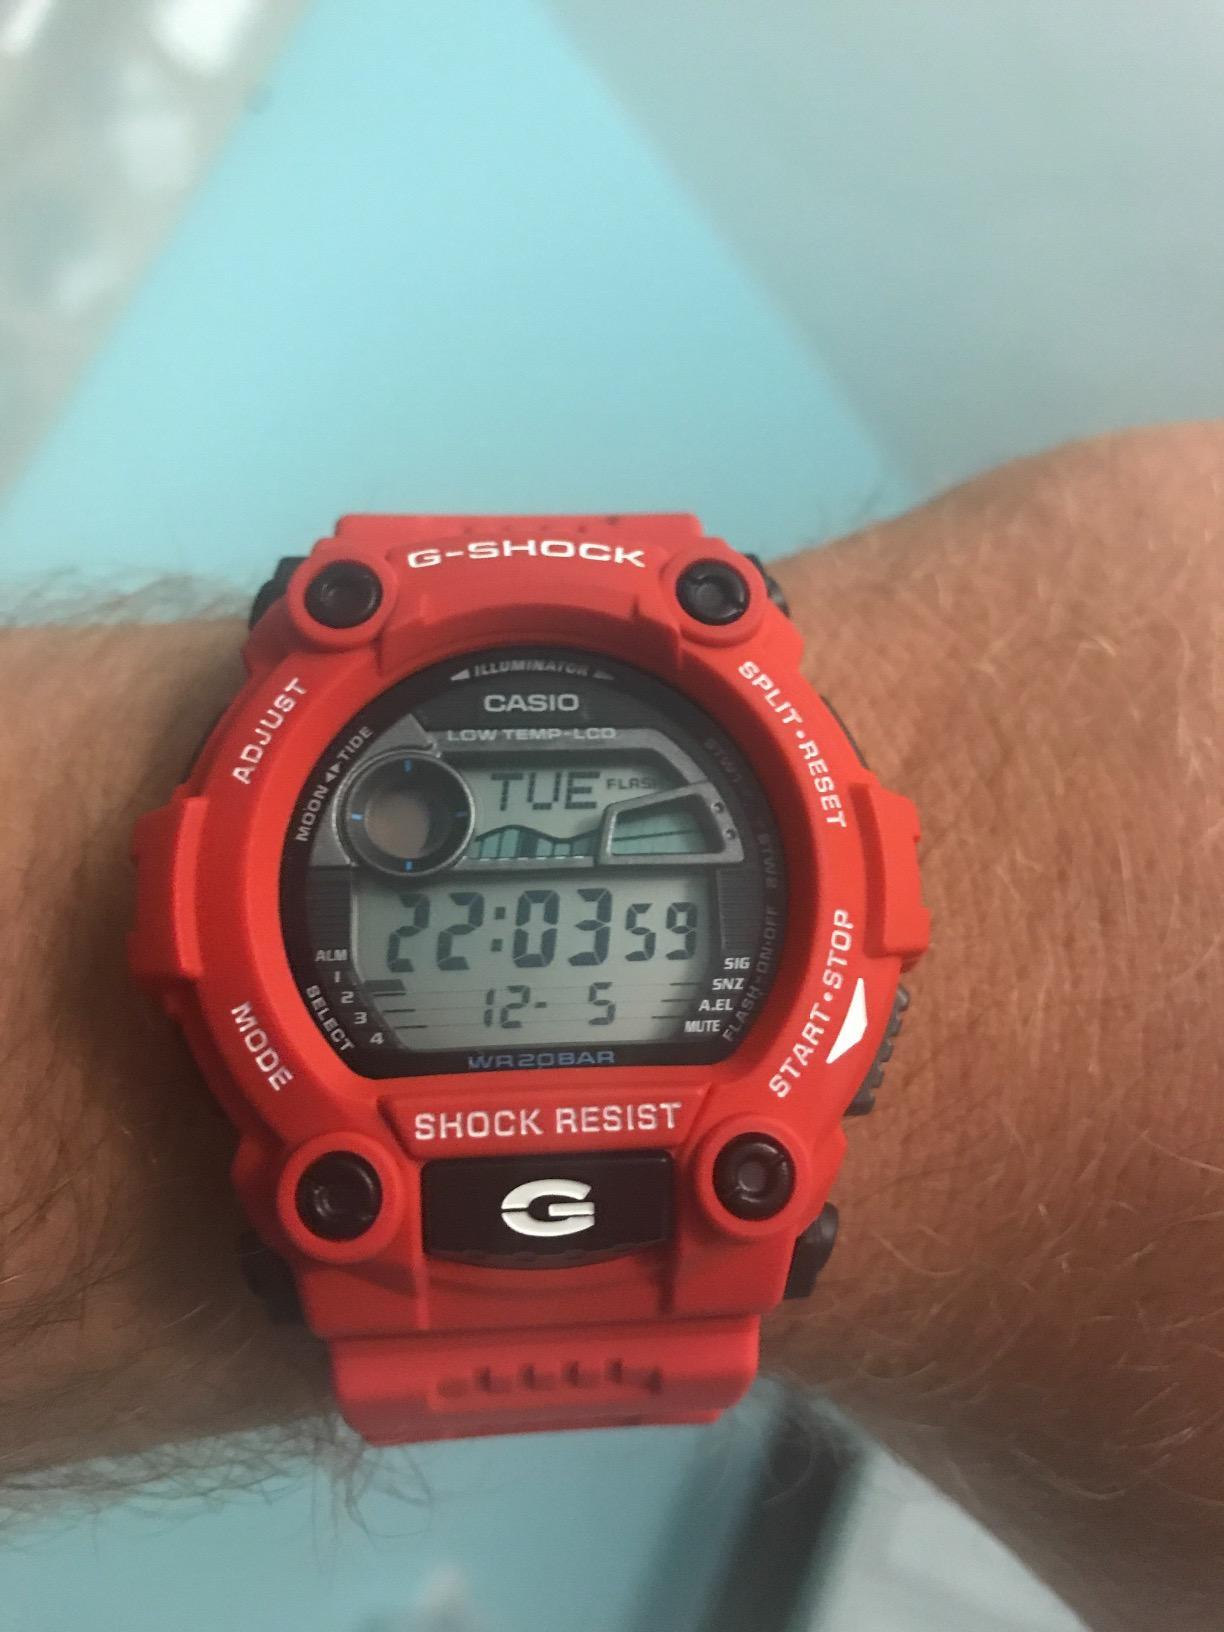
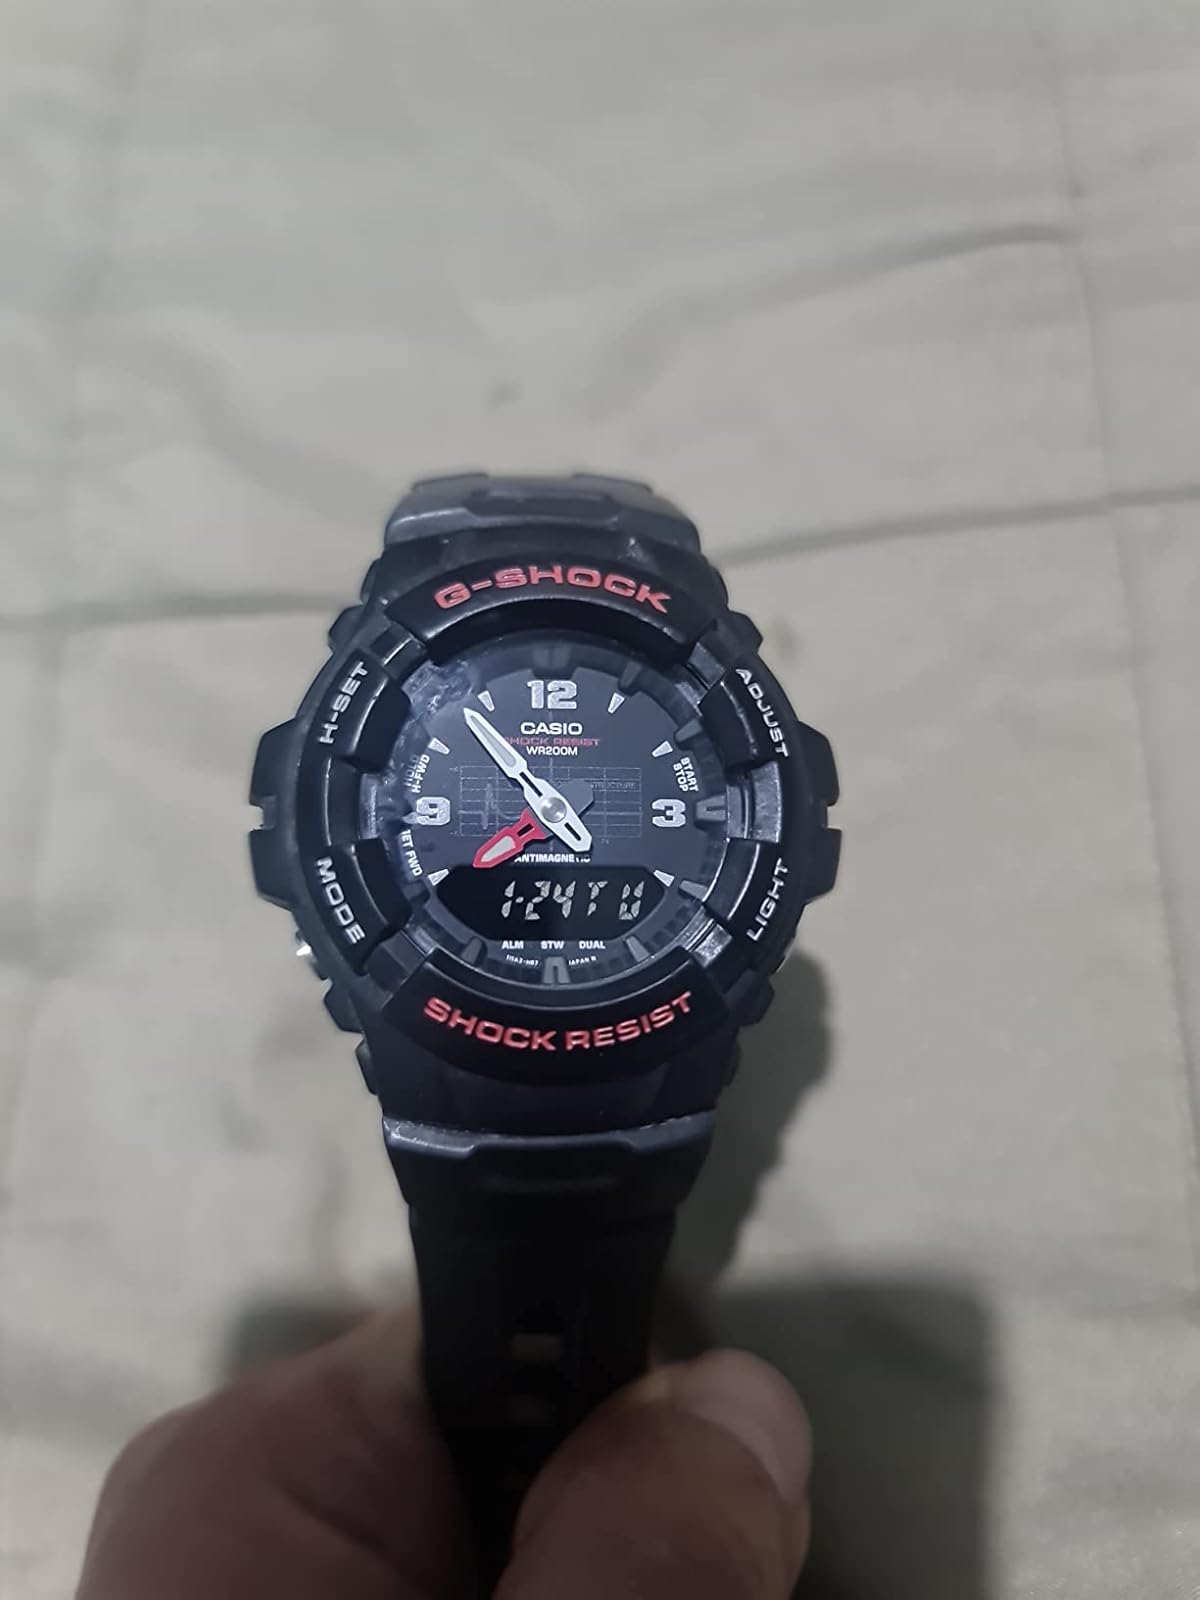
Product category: accessories_watch
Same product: no